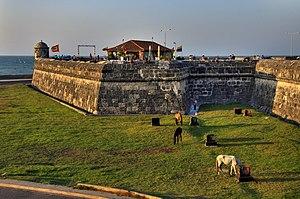
SVP, rendez cette description accessible à tous en la traduisant dans plusieurs langues.